Keith Lockhart (baseball)

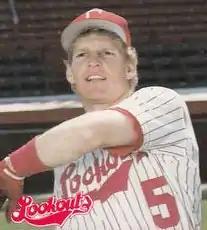
Lockhart in 1988

Keith Virgil Lockhart (born November 10, 1964) is an American former major league second baseman and third baseman who played for 10 seasons in Major League Baseball from 1994 to 2003.